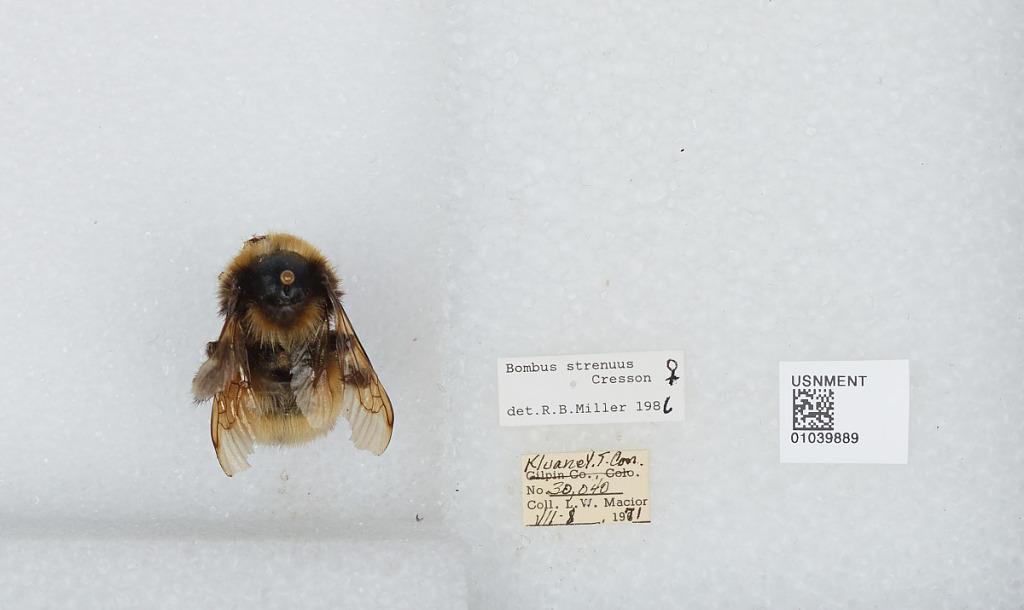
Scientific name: Bombus (Alpinobombus) neoboreus Sladen
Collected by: L. Macior
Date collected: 1971-7-8
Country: Canada
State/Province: Yukon Territory
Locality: Kluane
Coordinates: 60.75, -139.5
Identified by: Miller, R. B.